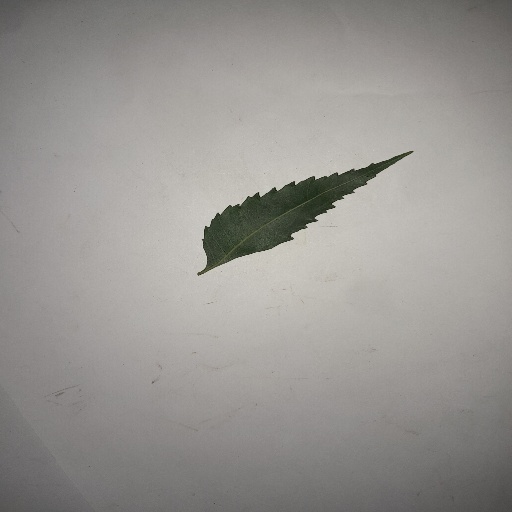
Species: Neem
Leaf condition: Healthy Leaf